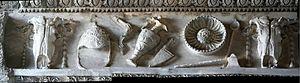
Détail de la frise du temple de Vespasien (galerie du Tabularium).
Le temple du divin Vespasien, parfois temple de Vespasien et Titus, est un temple romain situé sur le Forum Romain et dédié au culte impérial de l'empereur Vespasien, déifié par le Sénat peu après sa mort.